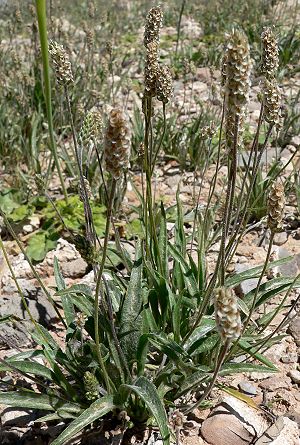
Plantago ovata
Loppefrøvejbred (Plantago ovata)